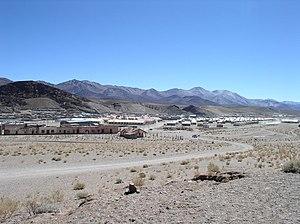
San Antonio de los Cobres est une petite ville de l'ouest de la